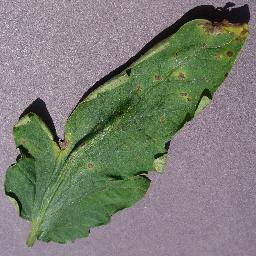
Label: Tomato___Septoria_leaf_spot